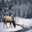
Label: deer